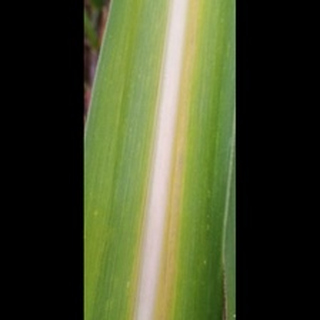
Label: sugarcane_yellow_leaf_disease